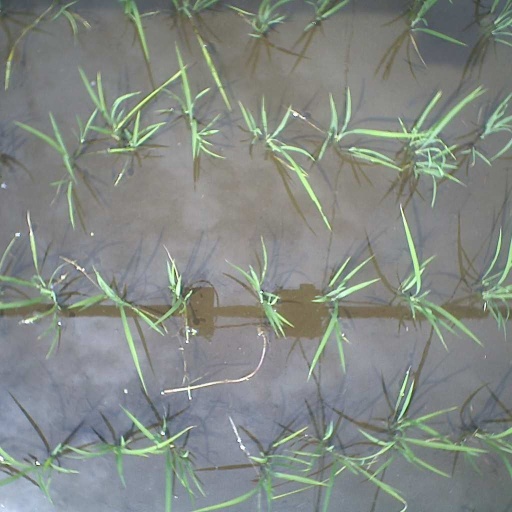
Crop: rice